Yohann Magnin

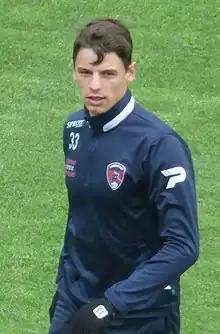
Magnin in 2019

Yohann Magnin (born 21 June 1997) is a French professional footballer who plays as a midfielder for club Clermont.